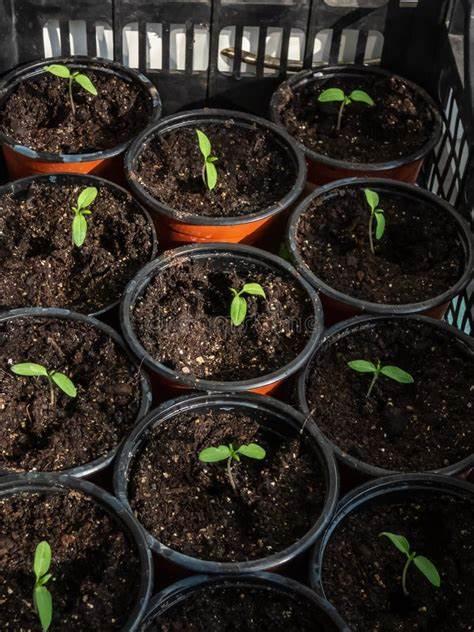
Vyombo maalumu vyenye umbo la duara, vilivyojazwa udongo wa rangi nyeusi, wenye kuashiria rutuba. Ikiwa na michi midogo iliyoota na kuchipua kwa rangi ya kijani kibichi, ikiashiria kuwa ni eneo linalotumika kwa ajili ya upandaji wa mbegu.